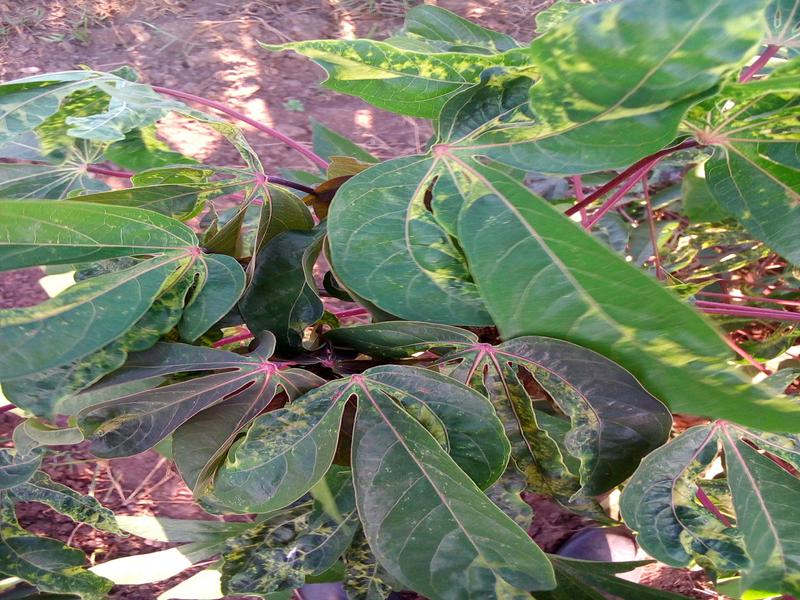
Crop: cassava
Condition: mosaic_disease